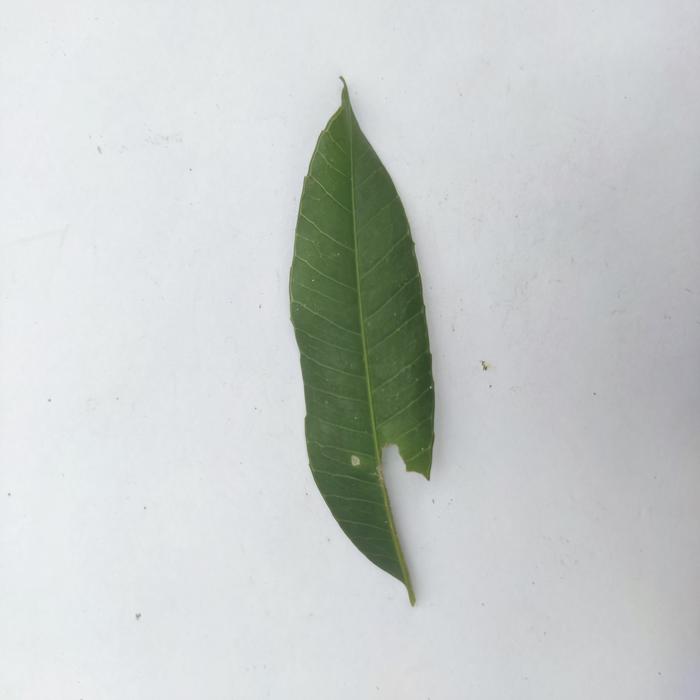
Crop: Hog Plum
Leaf condition: Caterpillars_Infestation